New York State Route 9A

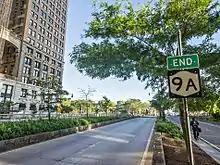
NY 9A end sign approaching its southern terminus at Battery Place in Battery Park City

As the Henry Hudson Parkway replaced Riverside Drive in the mid-1930s, NY 9A was moved onto it, eventually using the new parkway to where it crossed US 9 (Broadway) in the Bronx. Here, NY 9A exited the parkway and ran concurrent with US 9 to the split in Yonkers. The Brooklyn–Battery Tunnel connecting Manhattan's Battery Park to Brooklyn was completed in 1950.